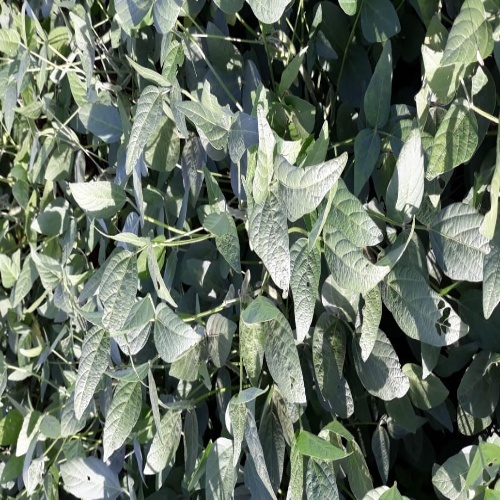
Label: Caterpillar